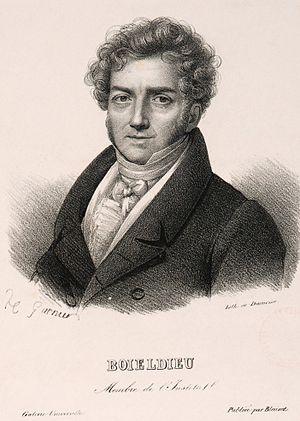
13 janvier : La finta giardiniera, opéra-bouffe de Wolfgang Amadeus Mozart, créé à Munich.
Rouen [ʁwɑ̃] est une commune du Nord-Ouest de la France traversée par la Seine. Préfecture du département de la Seine-Maritime, elle est le chef-lieu de la Normandie réunifiée après avoir été, jusqu'en 2015, celui de la Haute-Normandie.
La Normandie possède une langue propre dérivée, comme le français, de la langue d'oïl, le normand qui est encore utilisé à l’heure actuelle, notamment dans le Bessin, le Cotentin, les îles Anglo-Normandes ou encore le Pays de Caux.
Villeneuve-Saint-Georges est une commune française située dans le département du Val-de-Marne, en région Île-de-France.